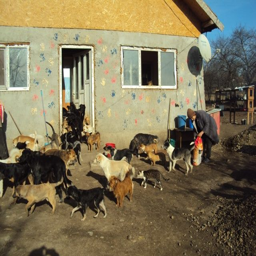
the outside of house is speckled with the hand prints of volunteers who helped make the house warm and weather - proof .